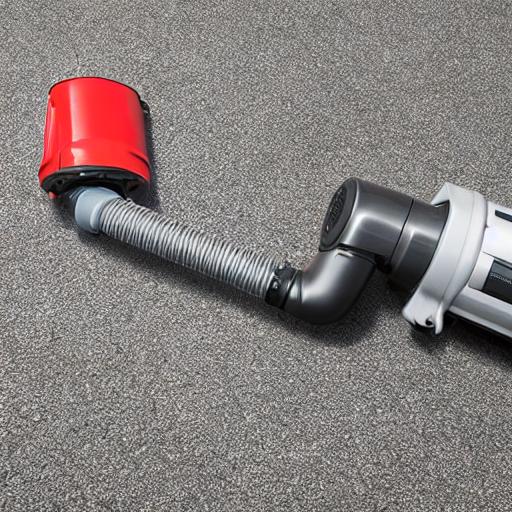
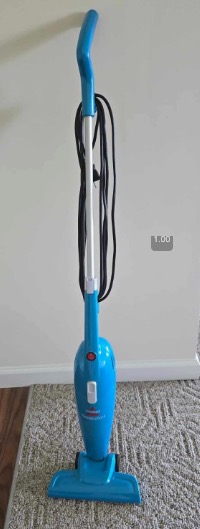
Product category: items_vacuum
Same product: no